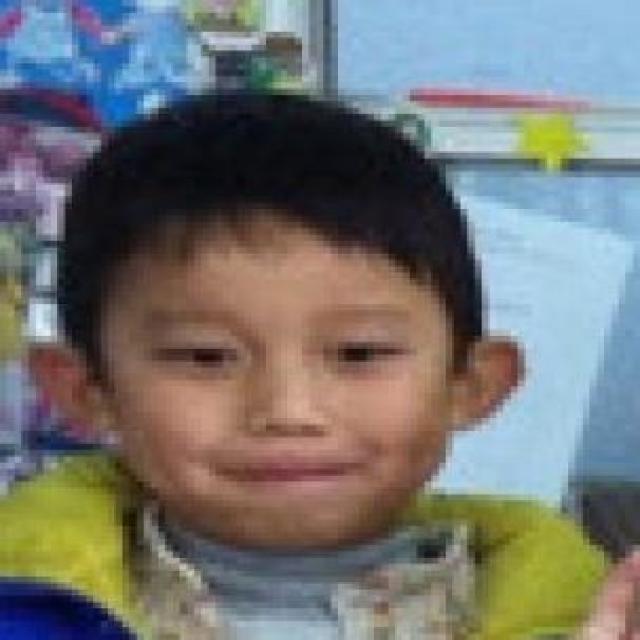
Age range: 0-12